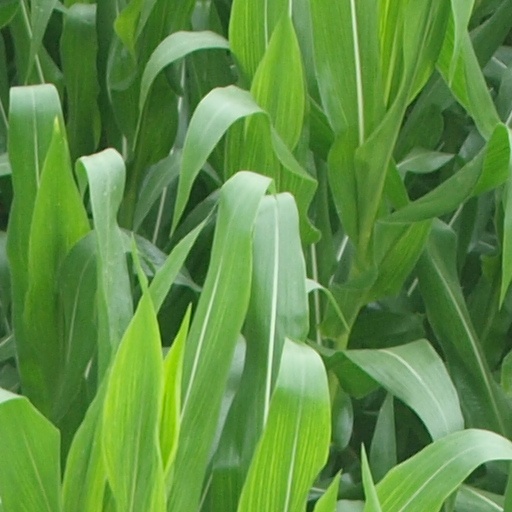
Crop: maize; corn